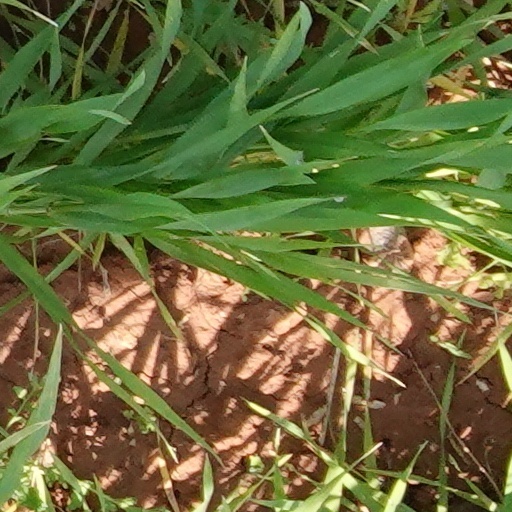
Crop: wheat